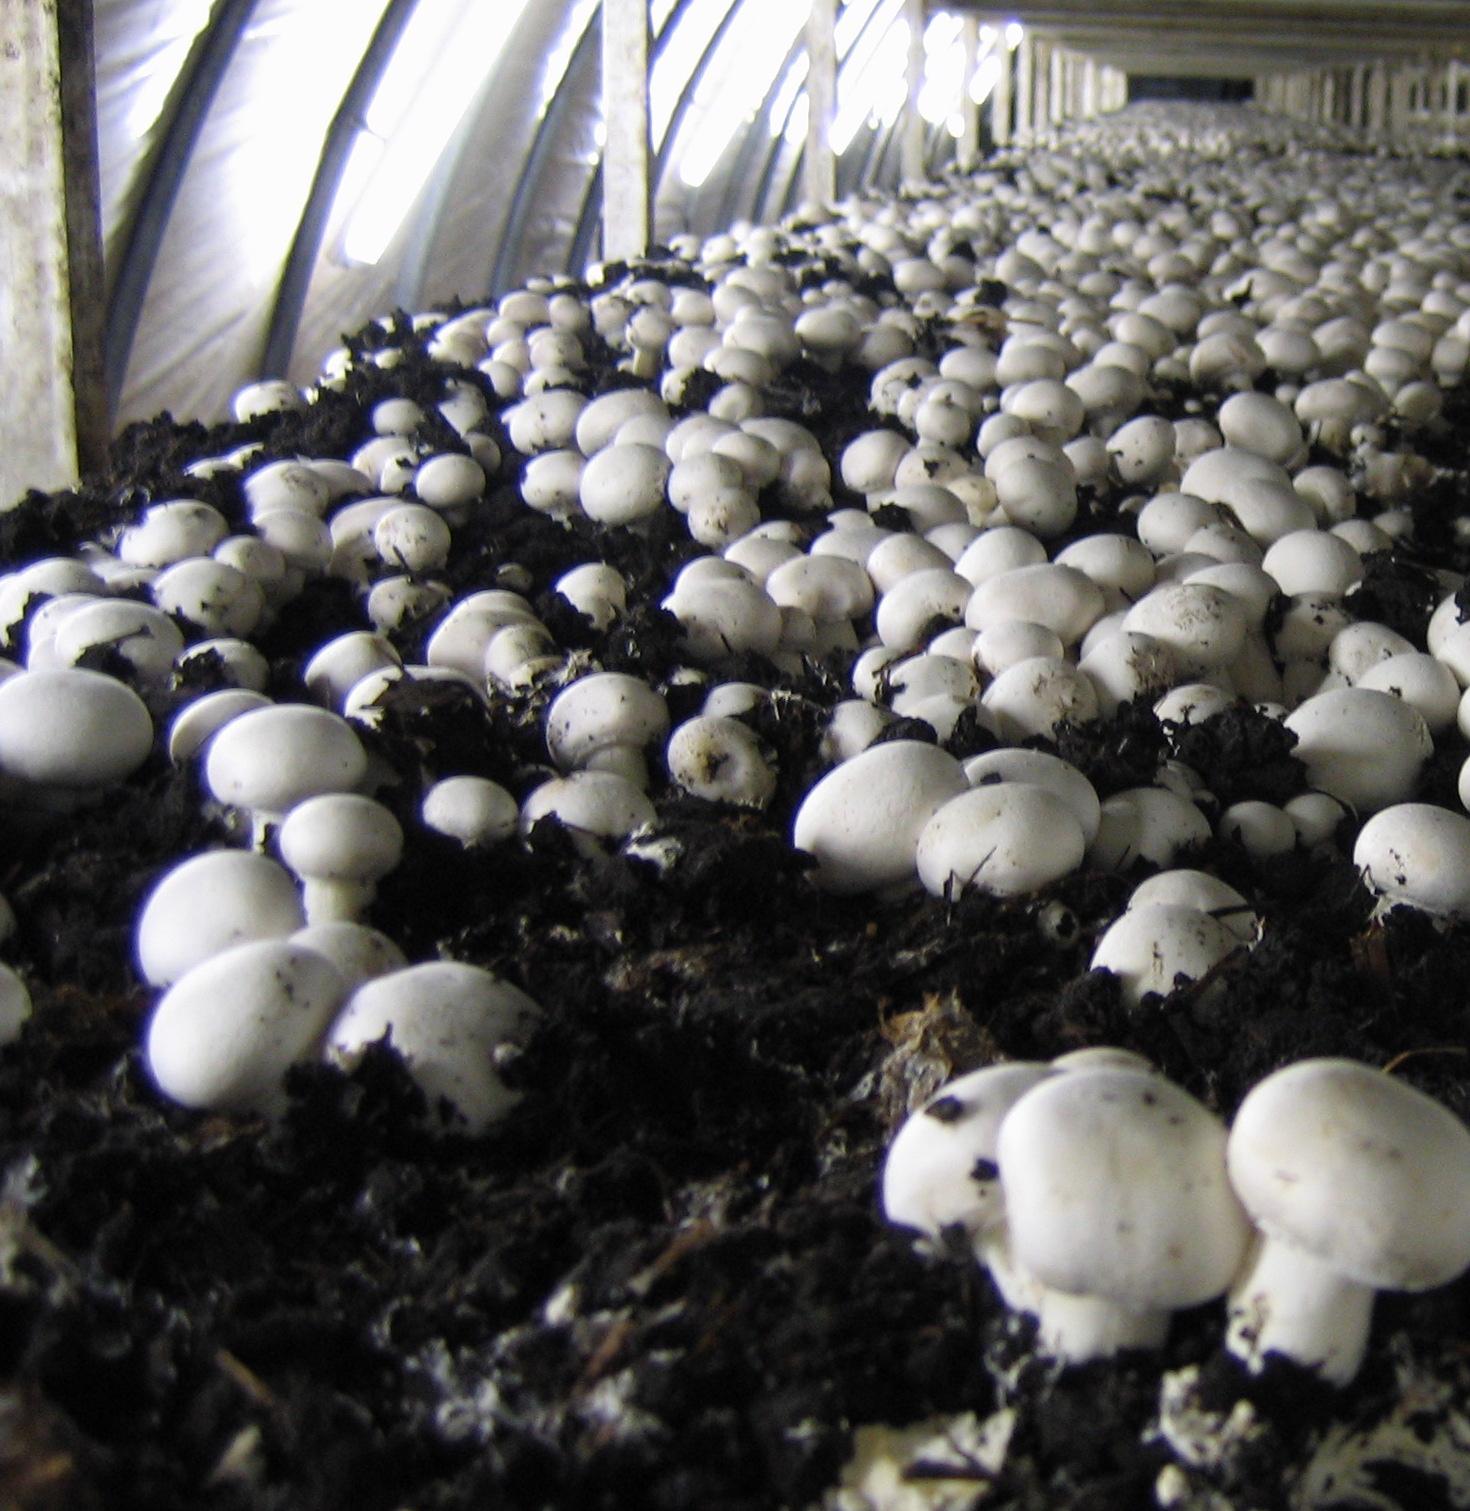
Mazao ya uyoga mweupe yamechipuka kwa wingi juu ya udongo kwenye mazingira ya ndani yaliyoandaliwa kitaalamu kwa kutumia plastiki au turubai ,yakionyesha kilimo cha kisasa kinacholenga uzalishaji mkubwa.